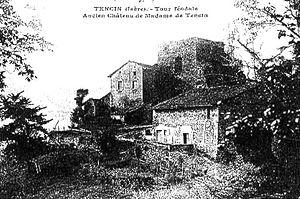
Château de Claudine Guérin de Tencin, Tencin, Isère, France.
Claudine-Alexandrine-Sophie Guérin de Tencin, baronne de Saint-Martin de l’isle de Ré, née le 27 avril 1682 à Grenoble, morte le 4 décembre 1749 à Paris, est une femme de lettres qui a tenu un salon littéraire connu à l'époque. Elle est la mère de Jean d'Alembert.
Tencin est une commune française située dans le département de l'Isère en région Auvergne-Rhône-Alpes. La commune fait partie de l'aire urbaine de Grenoble.